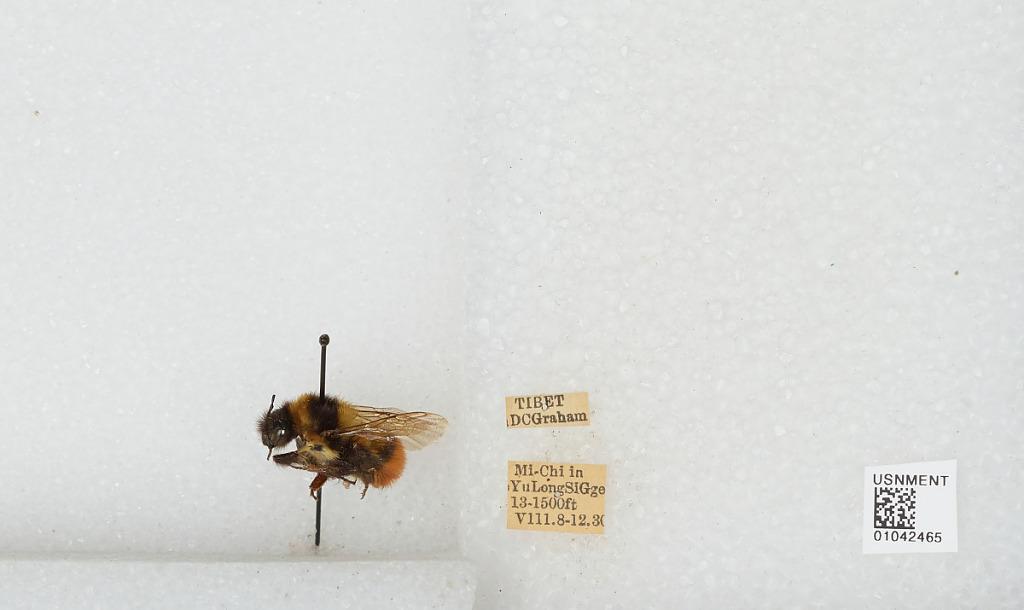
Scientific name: Bombus sp.
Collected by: D. Graham
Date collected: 1930-8-8
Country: China
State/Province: Tibet Autonomous Region
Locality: Mi-Chi in Yu Long Si Gorge